Ormaiztegi Viaduct

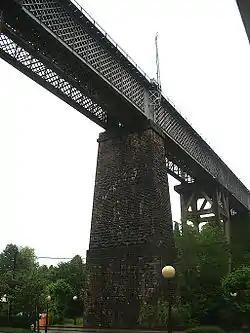

The Ormaiztegi Viaduct is a lattice girder viaduct in Ormaiztegi, Spain that was formerly used by a railroad to link a line from Madrid to Irun. It is now considered a historical monument.